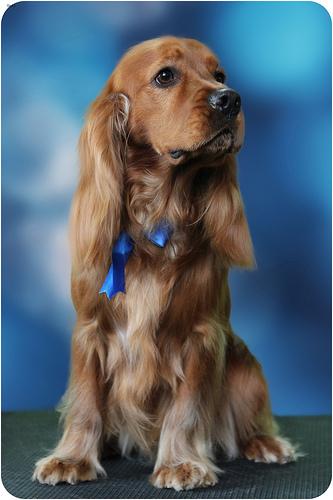
Breed: english cocker spaniel